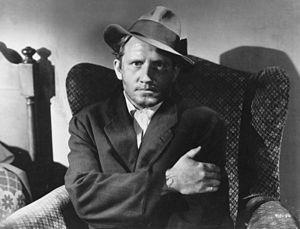
Spencer Tracy est un acteur américain, né le 5 avril 1900 à Milwaukee et mort le 10 juin 1967 à Beverly Hills.